David Shillington

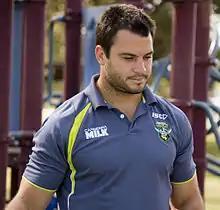
Shillington in 2012

In April 2009, he was named in the preliminary 25-man squad to represent Queensland in the opening State of Origin match for 2009. He did not make an appearance for the Maroons until the 3rd game of the series though. At the end of the 2009 season Shillington was selected as part of the Australian squad that travelled to Europe for the 2009 Four Nations tournament. He made his debut against England. 2009.